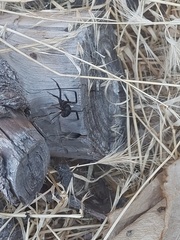
Species: Lactrodectus_hesperus